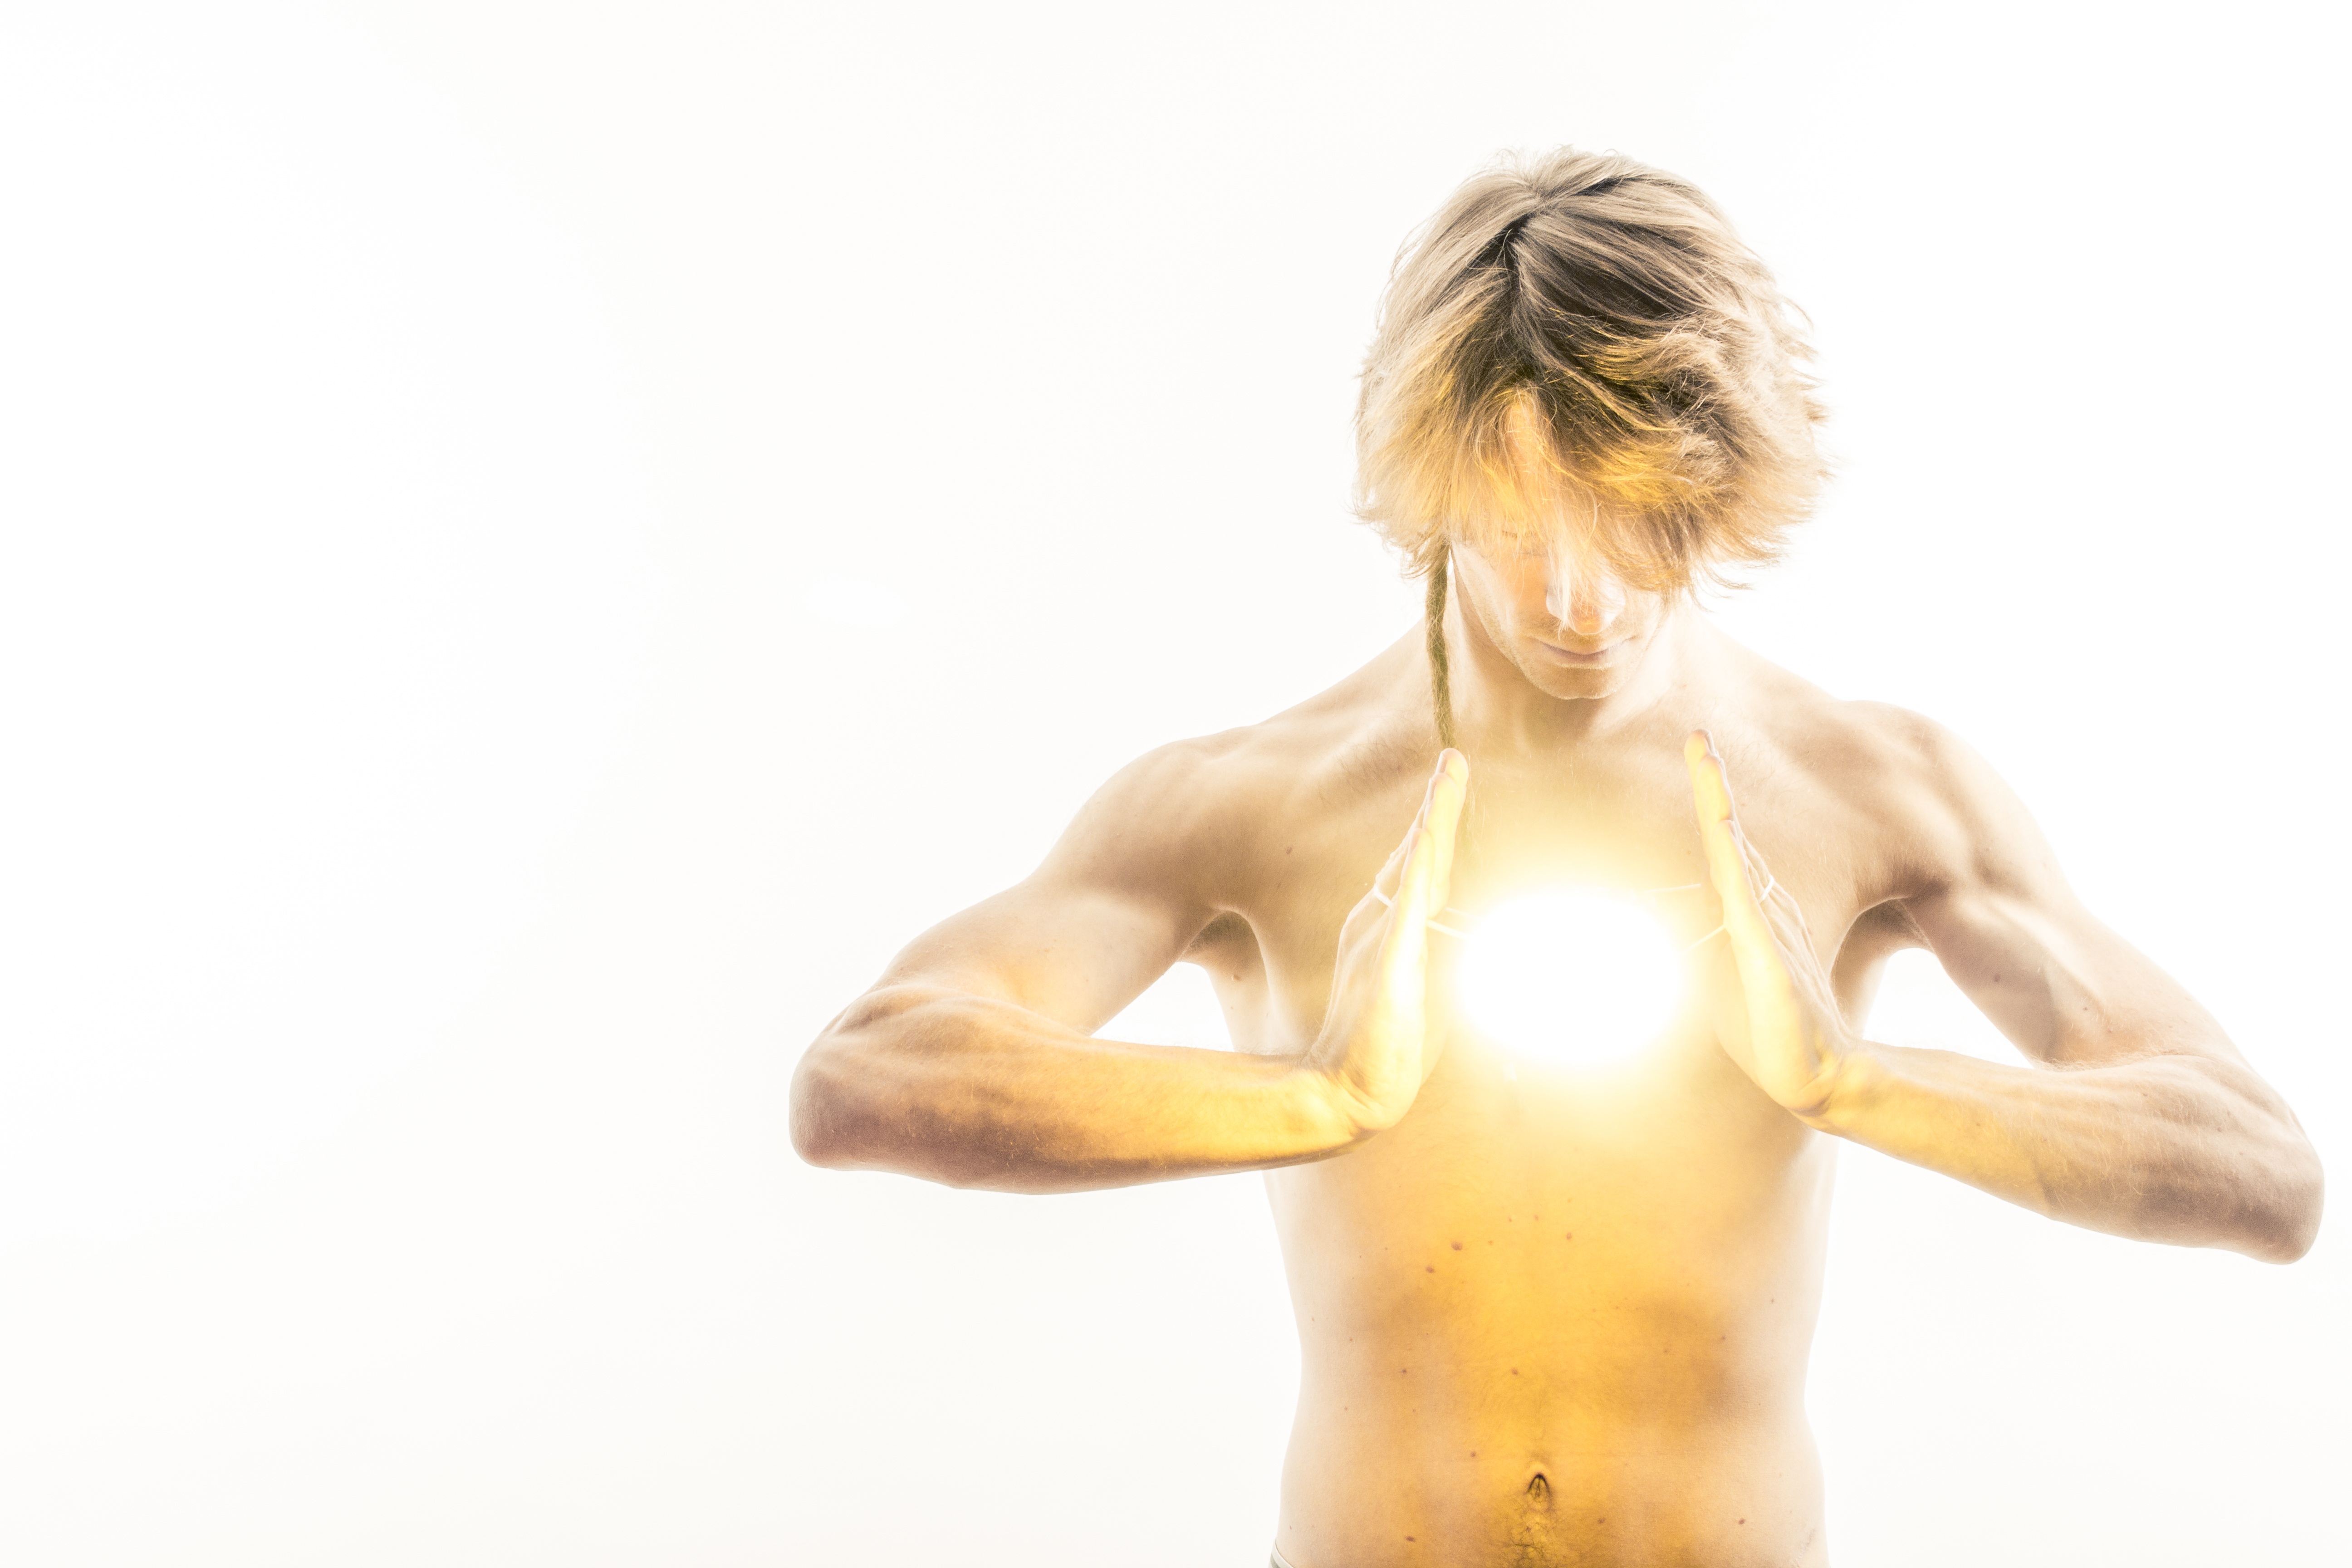
hand, light, white, boy, photo, finger, arm, hairstyle, muscle, chest, human body, power, charm, act, abdomen, sense, a man, human positions, physical fitness, the wizard